History of Western United FC

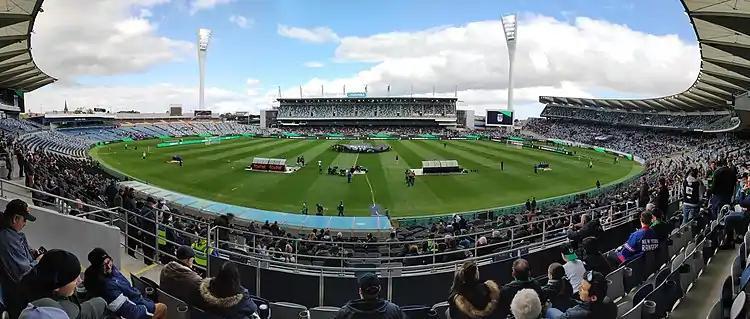
Western United's debut home match at GMHBA Stadium, against Perth Glory on 19 October 2019

Western United's first season in the A-League commenced on 13 October 2019 with a 1–0 win against Wellington Phoenix; the goalscorer being the competition's all-time top goalscorer Besart Berisha. Six days later, they played their first competitive home match on 19 October 2019 with over 6,000 spectators attending the match in a 1–1 draw against Perth Glory.